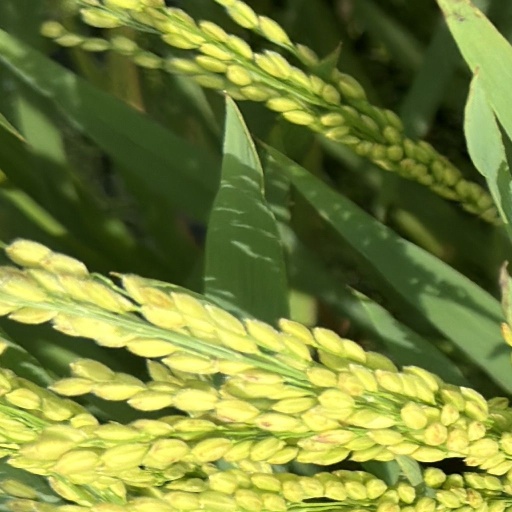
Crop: rice